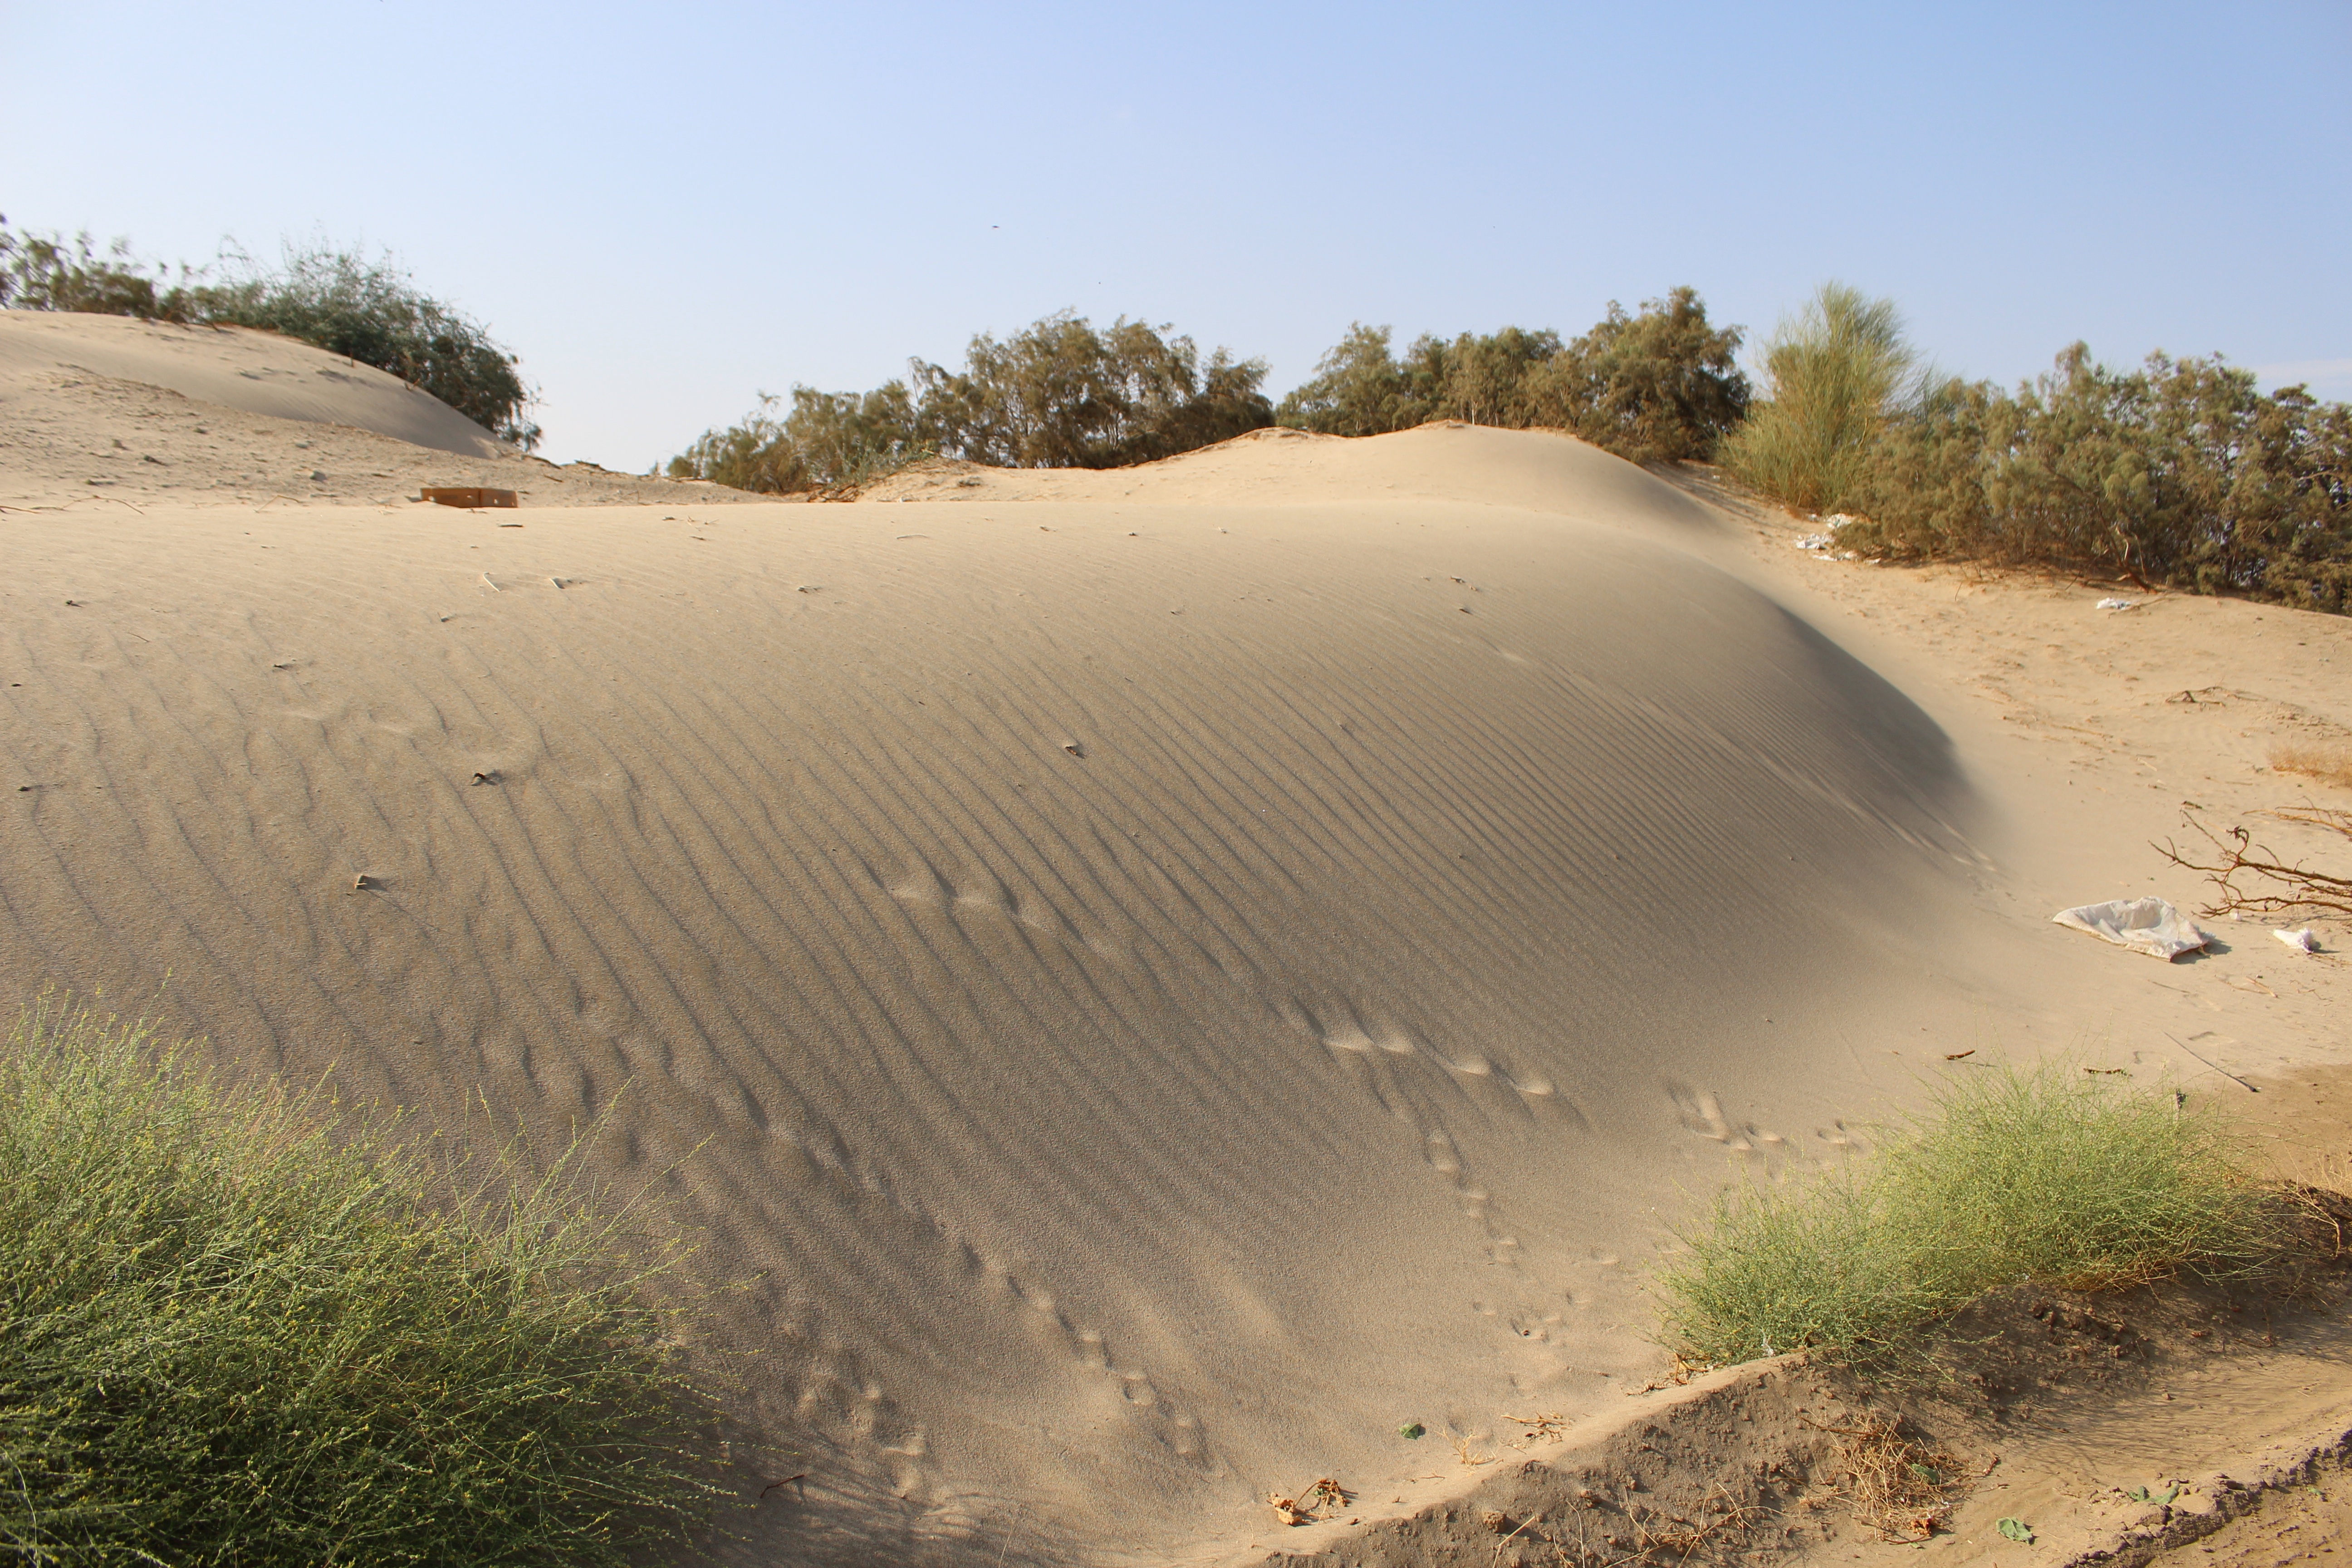
landscape, nature, sand, desert, dune, dirt road, soil, material, plain, plateau, habitat, ecosystem, wadi, steppe, landform, erg, saudi arabia, jeddah, natural environment, geographical feature, aeolian landform